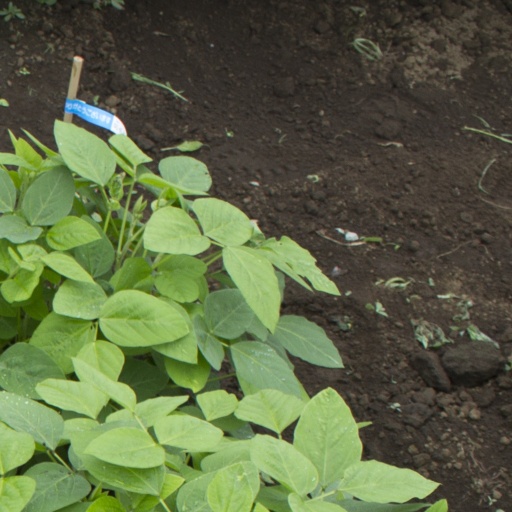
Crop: soybean